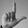
ASL letter: L